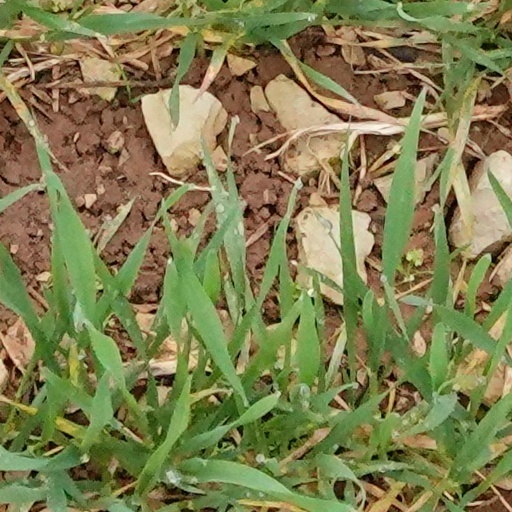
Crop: wheat